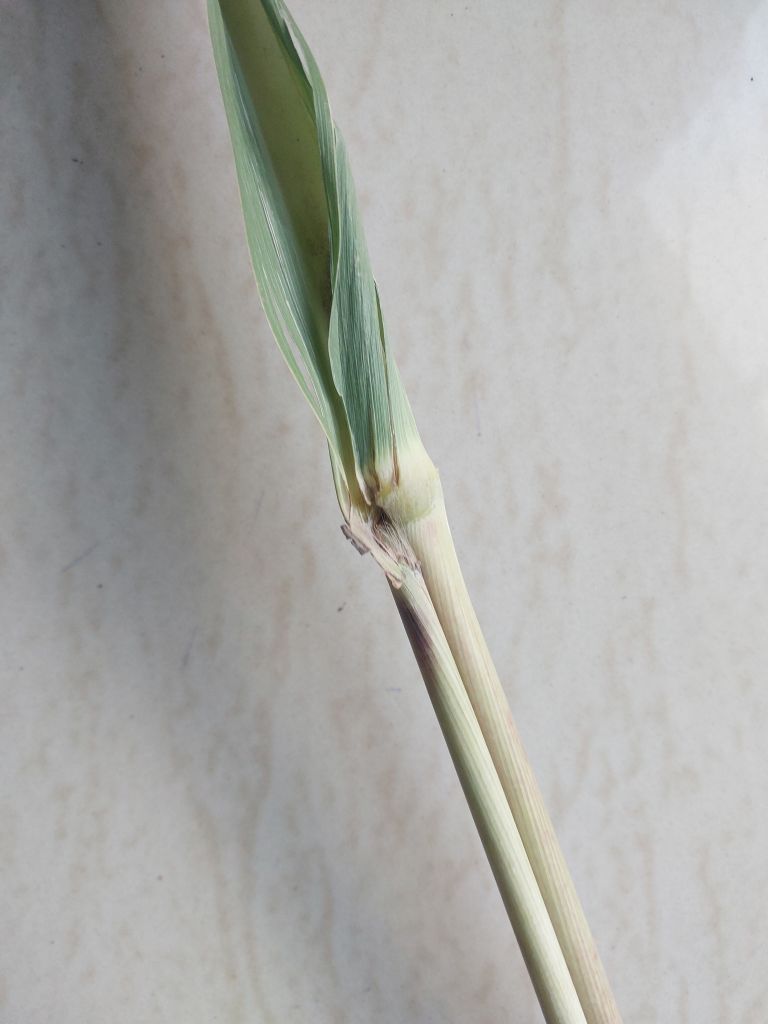
Label: Smut